Michael Zickerick

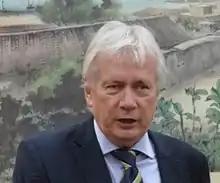
Zickerick in 2014.

Michael Zickerick (born 21 November 1948) is a German diplomat. He served as the German ambassador to Moldova from 2000 to 2004 and as the director general of the German Institute Taipei in Taiwan from 2011 to 2014. Zickerick is a recipient of the Order of Brilliant Star.